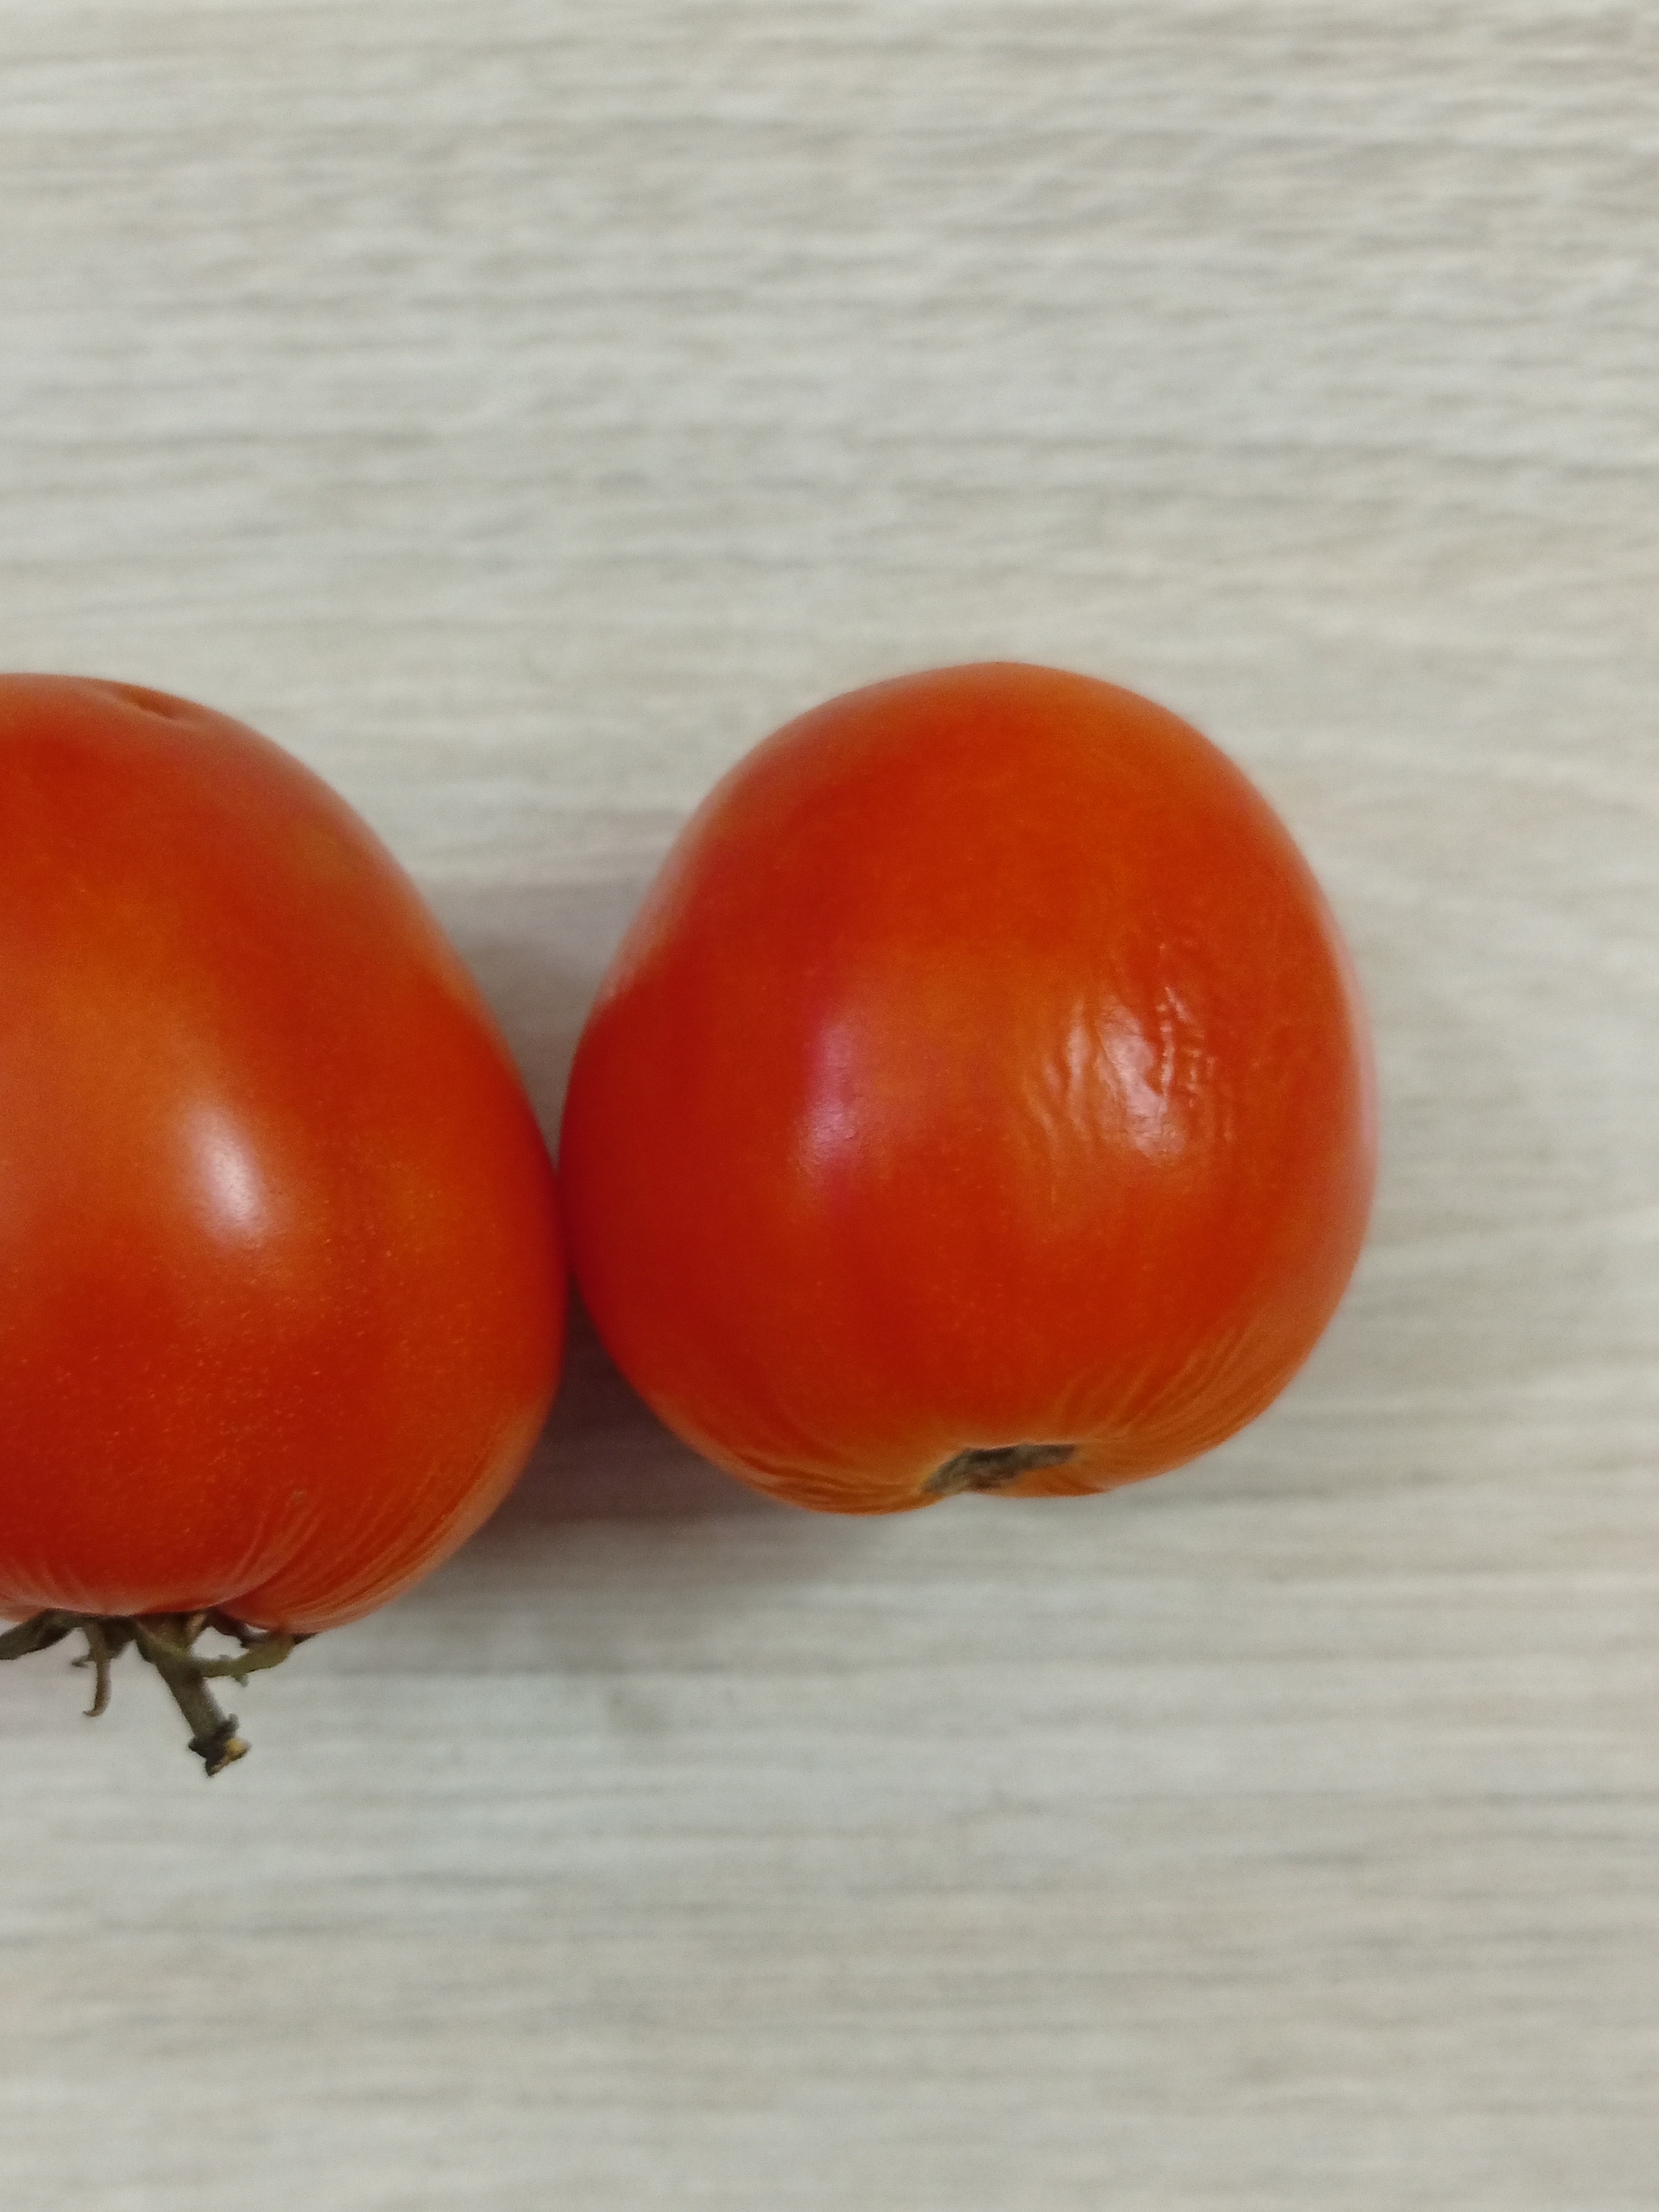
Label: Fresh